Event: Nepal Earthquake
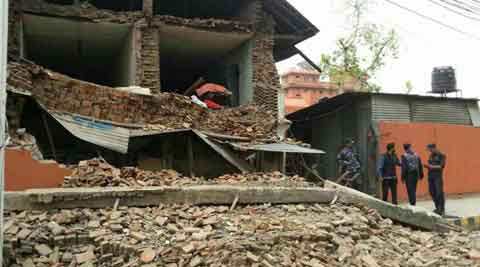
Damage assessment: damage